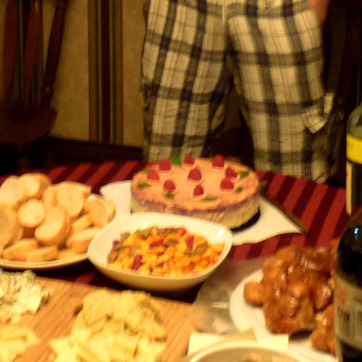
Material: food